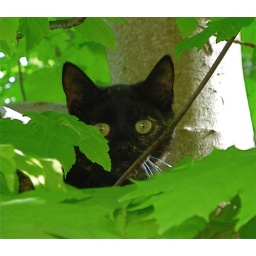
Katze im Baum - cat in a tree